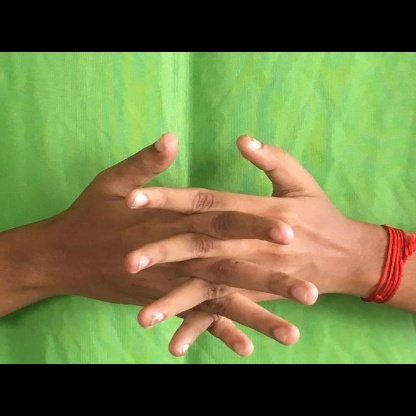
Mudra: Karkatta